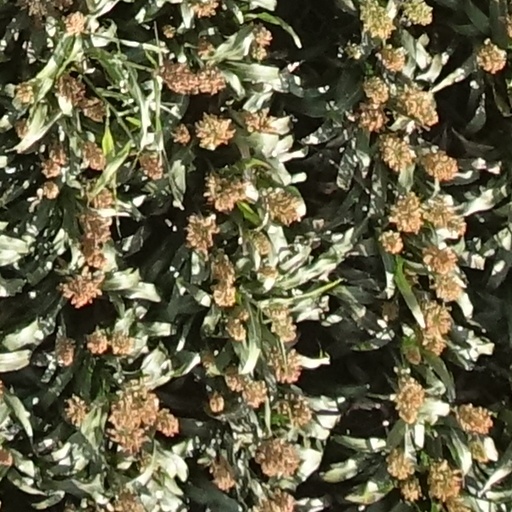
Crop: sorghum